So Fresh

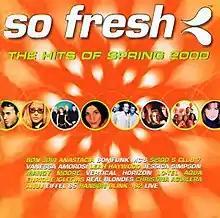
"" was the first album in the "So Fresh" series. The first track is "It's My Life" by Bon Jovi.

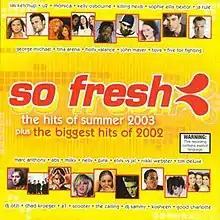
"" is the highest certified "So Fresh" album, having shipped six-times platinum (over 420,000 copies) within two months of its release.

So Fresh is an Australian compilation album series. It began in 2000, as a joint venture from Sony, BMG (later merged into Sony) and Universal, replacing the prior "Hit Machine" series, which ran from 1993 to 2000. From 2000 until 2023, "So Fresh" albums were released four times per year, named after each season (Summer, Autumn, Winter and Spring), consisting of current hit songs from artists signed to Sony, BMG or Universal. In March 2024, "So Fresh" announced that the series would change to a single annual edition; "So Fresh: Best of 2024" was released in November 2024.